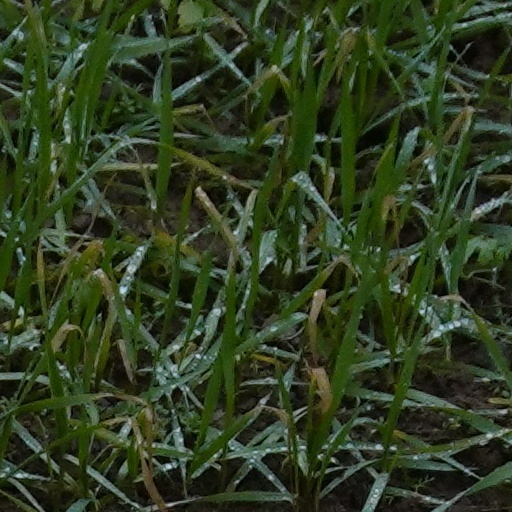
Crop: wheat